Thanjavur Maratha Palace

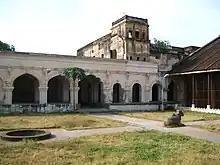
Thanjavur Maratha palace, 2008

The Thanjavur Maratha Palace, known locally as Aranmanai, today is the official residence of the Bhonsle family that ruled Tanjore from 1674 to 1855. It is located in Thanjavur, Tamil Nadu.